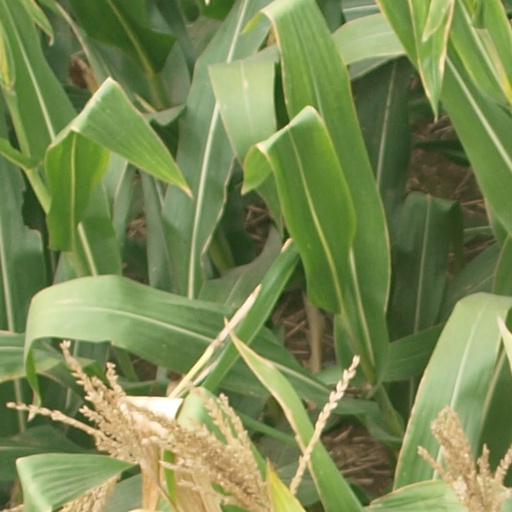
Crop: maize; corn